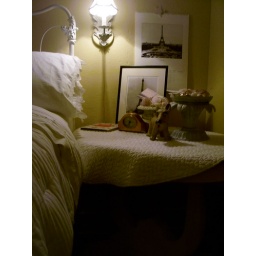
eiffel tower in bedroom